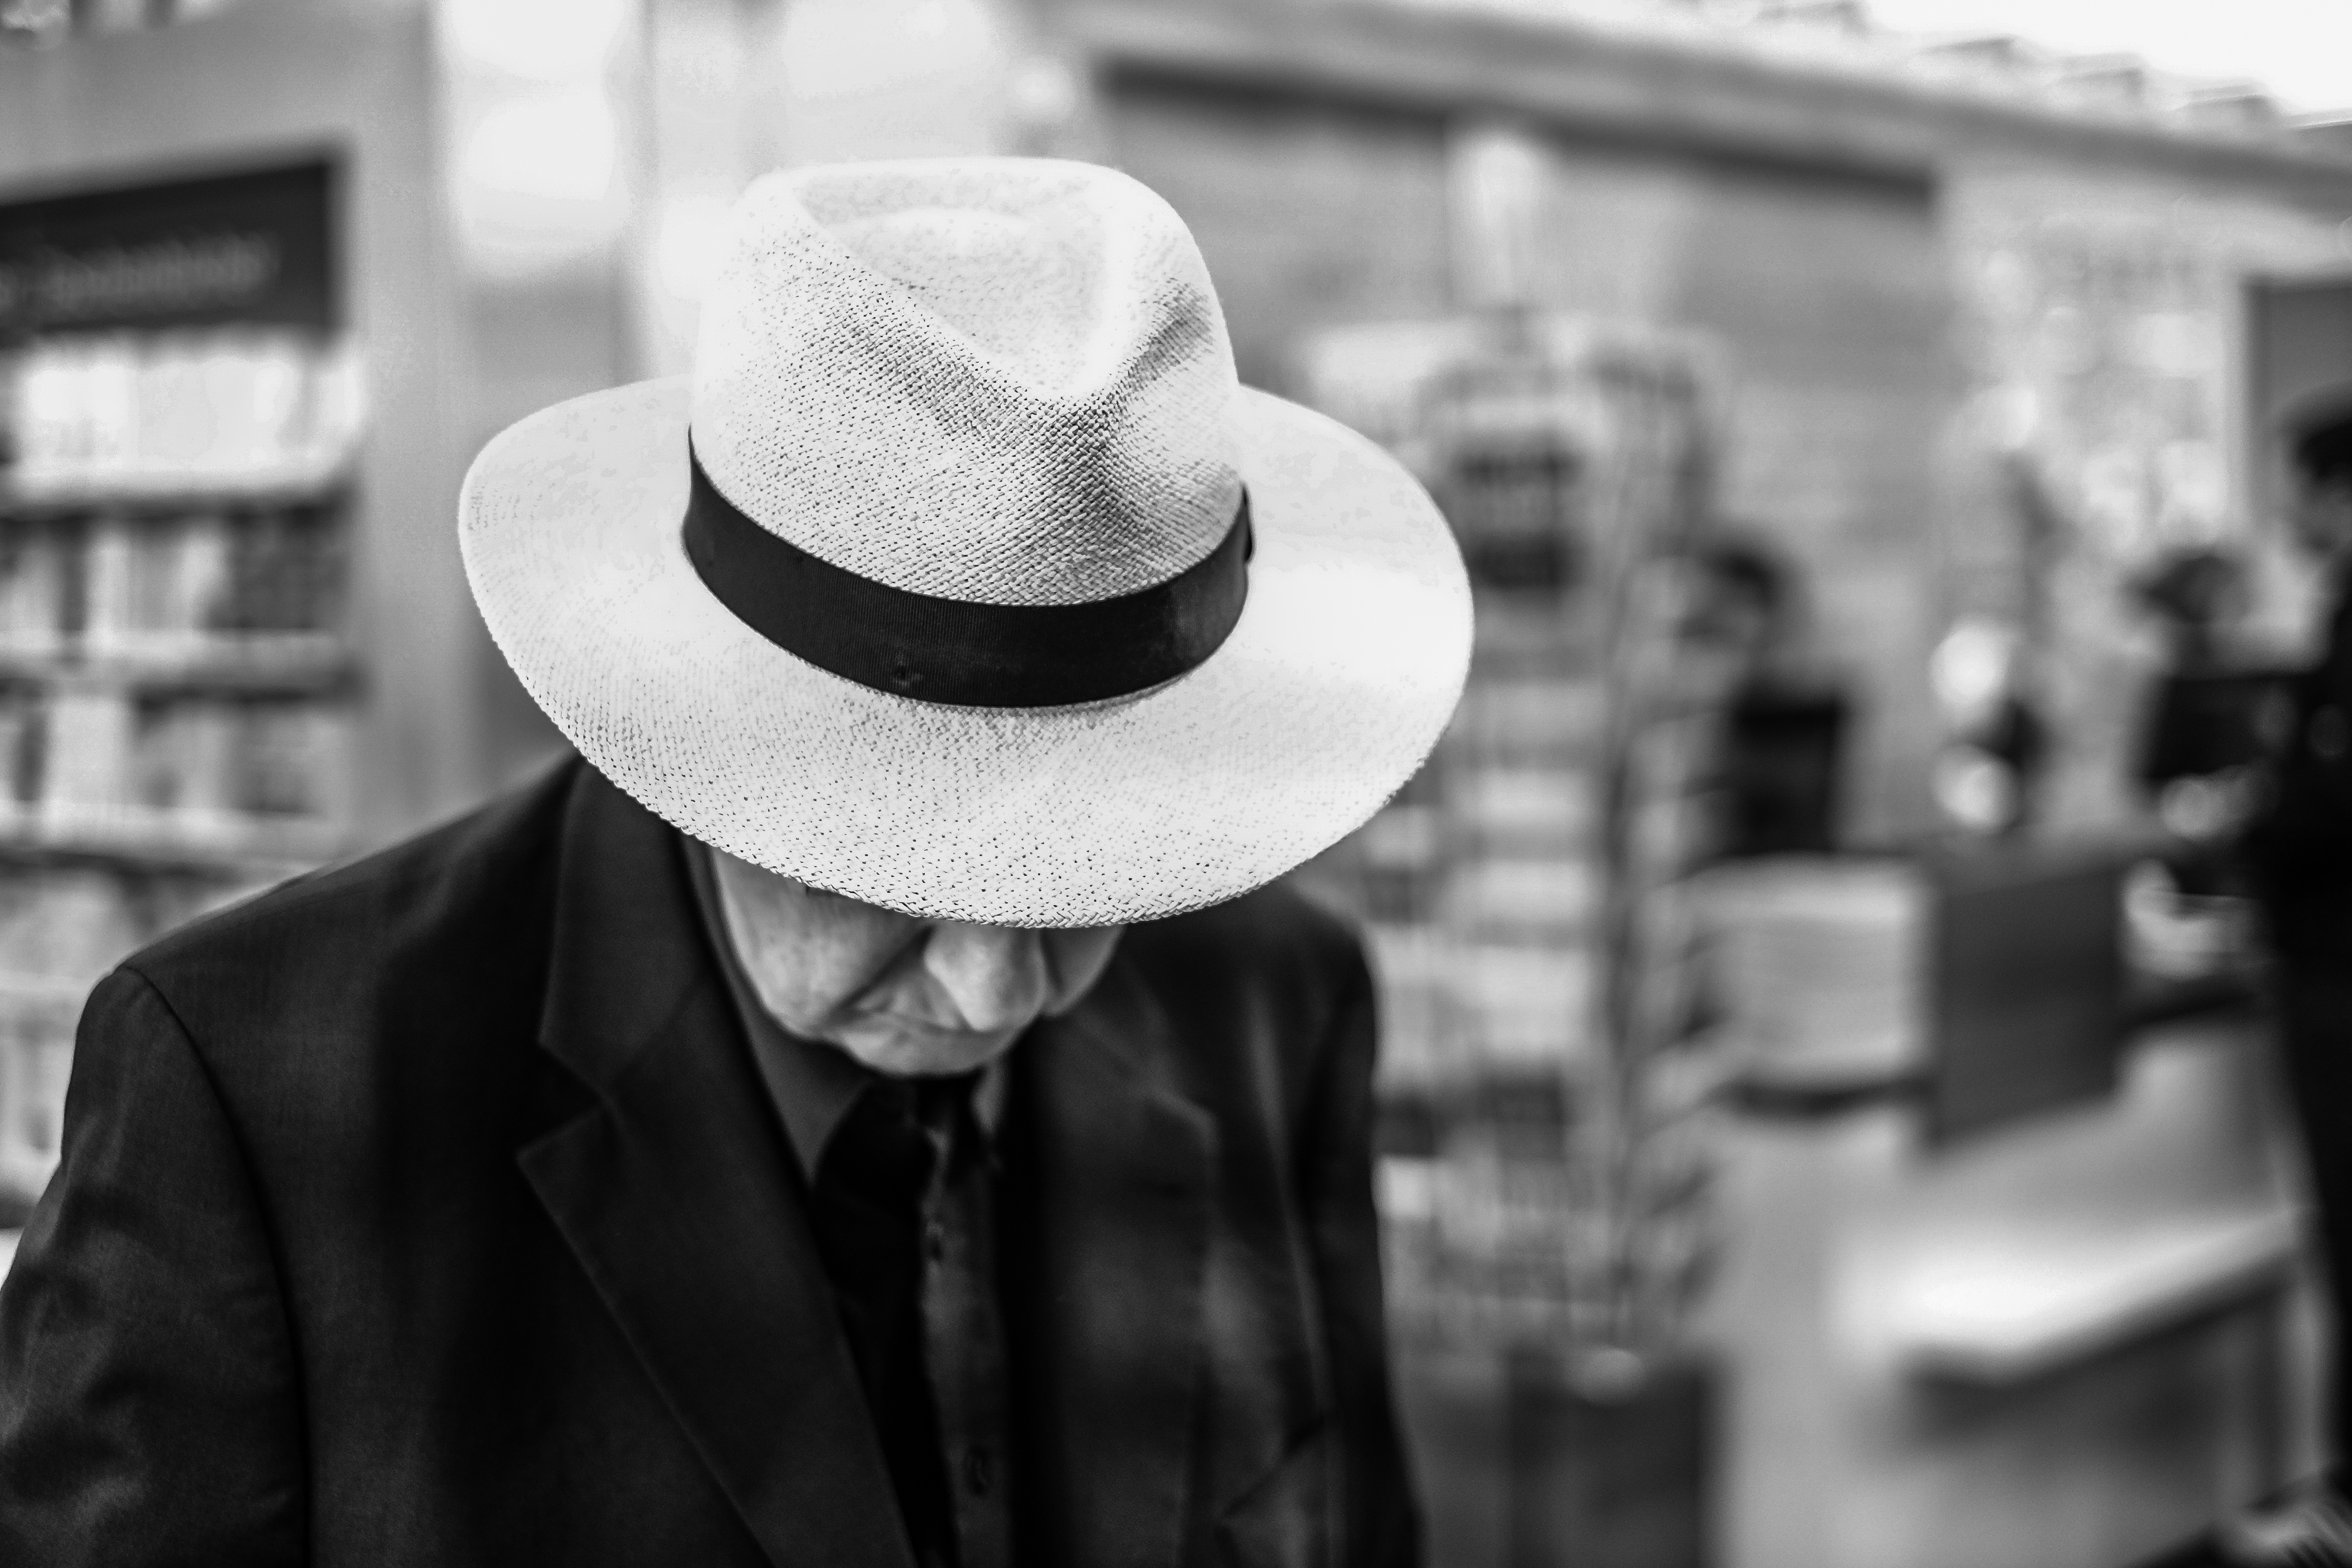
man, suit, bokeh, black and white, white, street, field, photography, city, urban, hut, fujifilm, hat, contrast, clothing, black, monochrome, streetphotography, bw, blackandwhite, indoors, f14, 35mm, photograph, depth, fuji, depthoffield, stuttgart, bookshop, xt10, fujifilmxt10, fujilove, photograpy, incognito, monochrome photography, film noir, fashion accessory